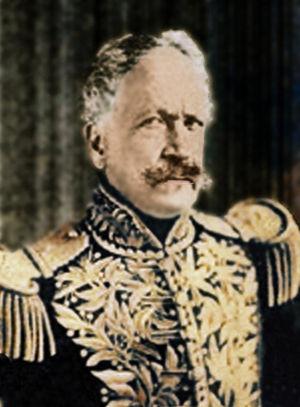
Cet article traite du président de la République de Colombie, qui est le chef de l'État et du gouvernement de la Colombie.
Les guerres civiles colombiennes sont une série de guerres civiles ayant secoué la Nouvelle-Grenade depuis son indépendance jusqu'à nos jours, en particulier durant le XIXᵉ siècle.
L’histoire de la Colombie commence il y a plus de 20 000 ans. Différentes civilisations amérindiennes se développent dès cette époque, dont la plus influente est celle du peuple Chibcha. Celui-ci domine le centre du pays lorsque Christophe Colomb « découvre » l'Amérique en 1492.